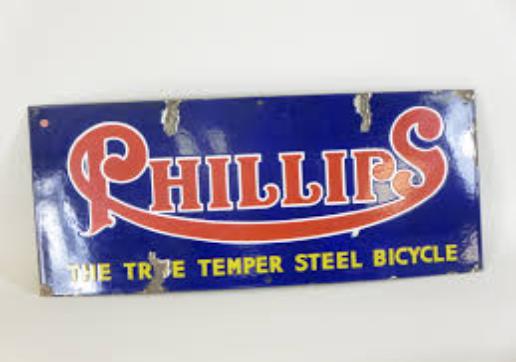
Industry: Transportation